Aasman Se Aage

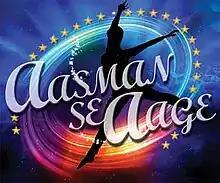
"The Reality behind Reality Shows".

Aasman Se Aage (English: "Beyond the Sky") is an Indian Hindi language television drama that first aired on Life OK. It premiered on 23 April 2012 and was telecast from Monday to Friday evenings through 13 July 2012.